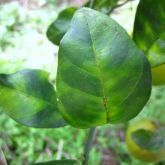
Plant: Citrus
Disease: citrus greening disease